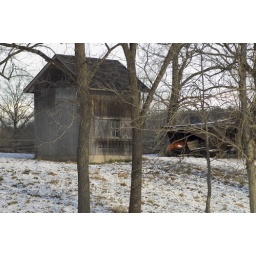
Barn in a field I was walking in. It always catches my eye.